Sesklo and Dimini fortifications

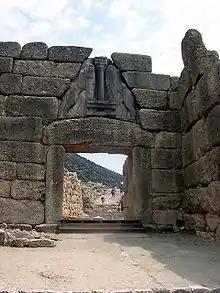
The Lion Gate at Mycenae, which serves a similar function as the baffle gates at Sesklo and Dimini.

Other Neolithic sites in Europe built structures using the same construction methods where a military function has been argued for very convincingly, including Makriyalos in Pieria, Strofilas on Andros Island, and in northeast Bulgaria. It is unlikely that Sesklo and Dimini would have used the same mechanisms for entirely different purposes. Large empty areas of land act as buffer zone to separate settlements at war and expose invaders as they cross them to approach an opposing settlement, giving defenders the opportunity to prepare. The presence of such no man's lands in Thessaly indicates that there may have been conflict and a need for defensive fortifications. The walls at both settlements included baffle gates, a classic characteristic of other fortified sites during this time period in Greece. This feature forces invaders to expose their flanks by requiring them to turn left, exposing their unshielded right side. Sesklo had one such gate on the western side, which was not protected by the steep ravine located on the eastern side of the settlement. Dimini had 4 or 5 of these gates, as well as other narrow openings into living and working areas, which are easy to defend, would slow down and confuse invaders, and give inhabitants multiple exits.